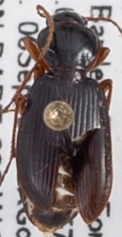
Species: Synuchus impunctatus
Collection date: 2023-09-06
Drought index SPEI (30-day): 0.362
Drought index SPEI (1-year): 1.578
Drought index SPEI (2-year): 0.63